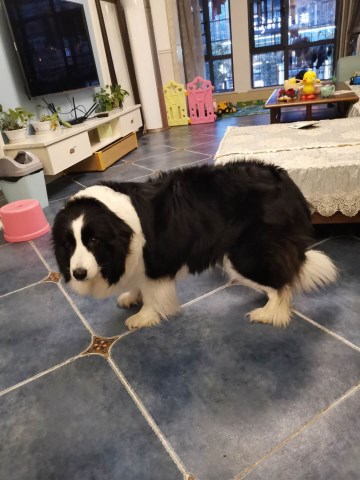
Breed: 2594-n000109-Border_collie